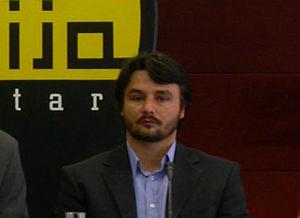
Le Mouvement « Dveri » est une association de citoyens et un parti politique serbe fondé en 1999 et qui a son siège à Belgrade. Son président, qui est également le fondateur du mouvement, est Boško Obradović.
Le premier tour de l'élection présidentielle serbe de 2012 a eu lieu le 6 mai 2012, en même temps que les élections législatives et les élections locales. Le second tour a eu lieu le 20 mai ; il est remporté par Tomislav Nikolić.